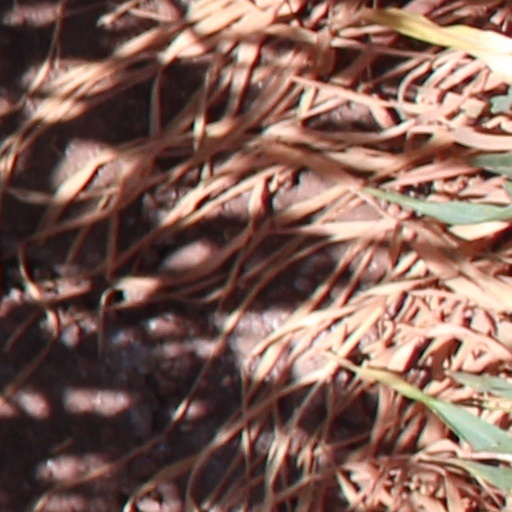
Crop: wheat